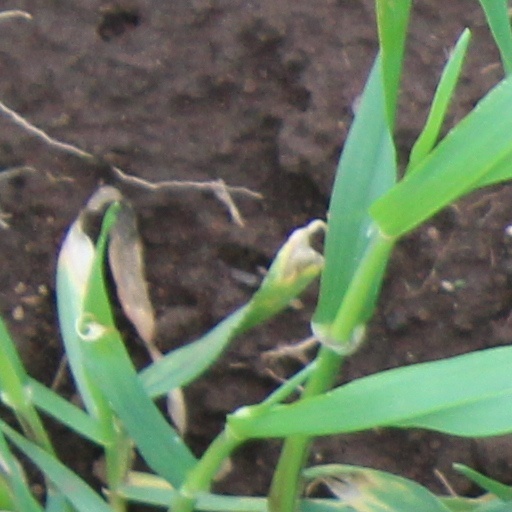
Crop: wheat